Billiard ball

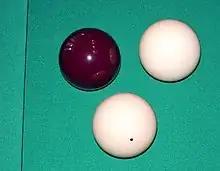
Carom balls. Four-ball needs an additional object ball.

In the realm of carom billiards games, three balls are used to play most games on pocketless billiards tables. Carom balls are not numbered, and are 61–61.5 mm (approximately in) in diameter, and a weight ranging between with a typical weight of . They are typically colored as follows: